Pavona (coral)

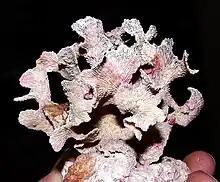
"Pavona decussata" skeleton

Corals in this genus have a range of different forms including those that are massive, meandering, columnar, leaf-like, and plate-like. A single species may vary in form according to the current, wave action, lighting conditions, and depth of its location. Members of the genus are distinguished from other corals by having no walls to the corallites, but having clearly delineated septocostae that connect each corallite to its neighbours, giving a flower-like pattern on the surface of the coral. The corallites themselves are shallow depressions with central columella and may be separated by ridges. The polyps, with the exception of "Pavona explanulata", are only extended at night. The foliose and plate-like forms tend to be two-sided. If they do not get enough nutrients or “food” from photosynthesis they switch to the autotrophic mode, and obtain some of their nutrition from their symbiotic algae. They can also absorb nutrients from uptaking dissolved organics from the water and even using carbon dioxide to turn it in organic carbon sources they can feed on.